Isotope

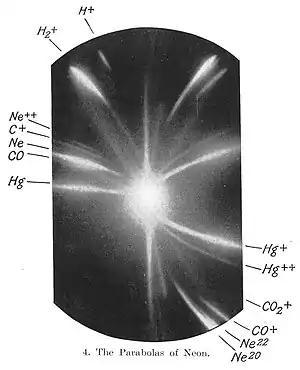
In the bottom right corner of J. J. Thomson's photographic plate are the separate impact marks for the two isotopes of neon: neon-20 and neon-22.

In 1914 T. W. Richards found variations between the atomic weight of lead from different mineral sources, attributable to radiogenic variations in isotopic composition; the natural radioactive series ending with three different isotopes of lead.